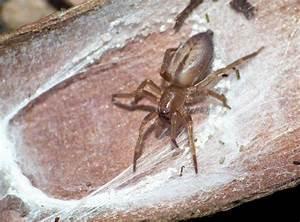
spider